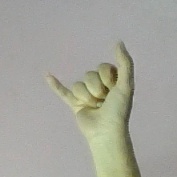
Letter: ya